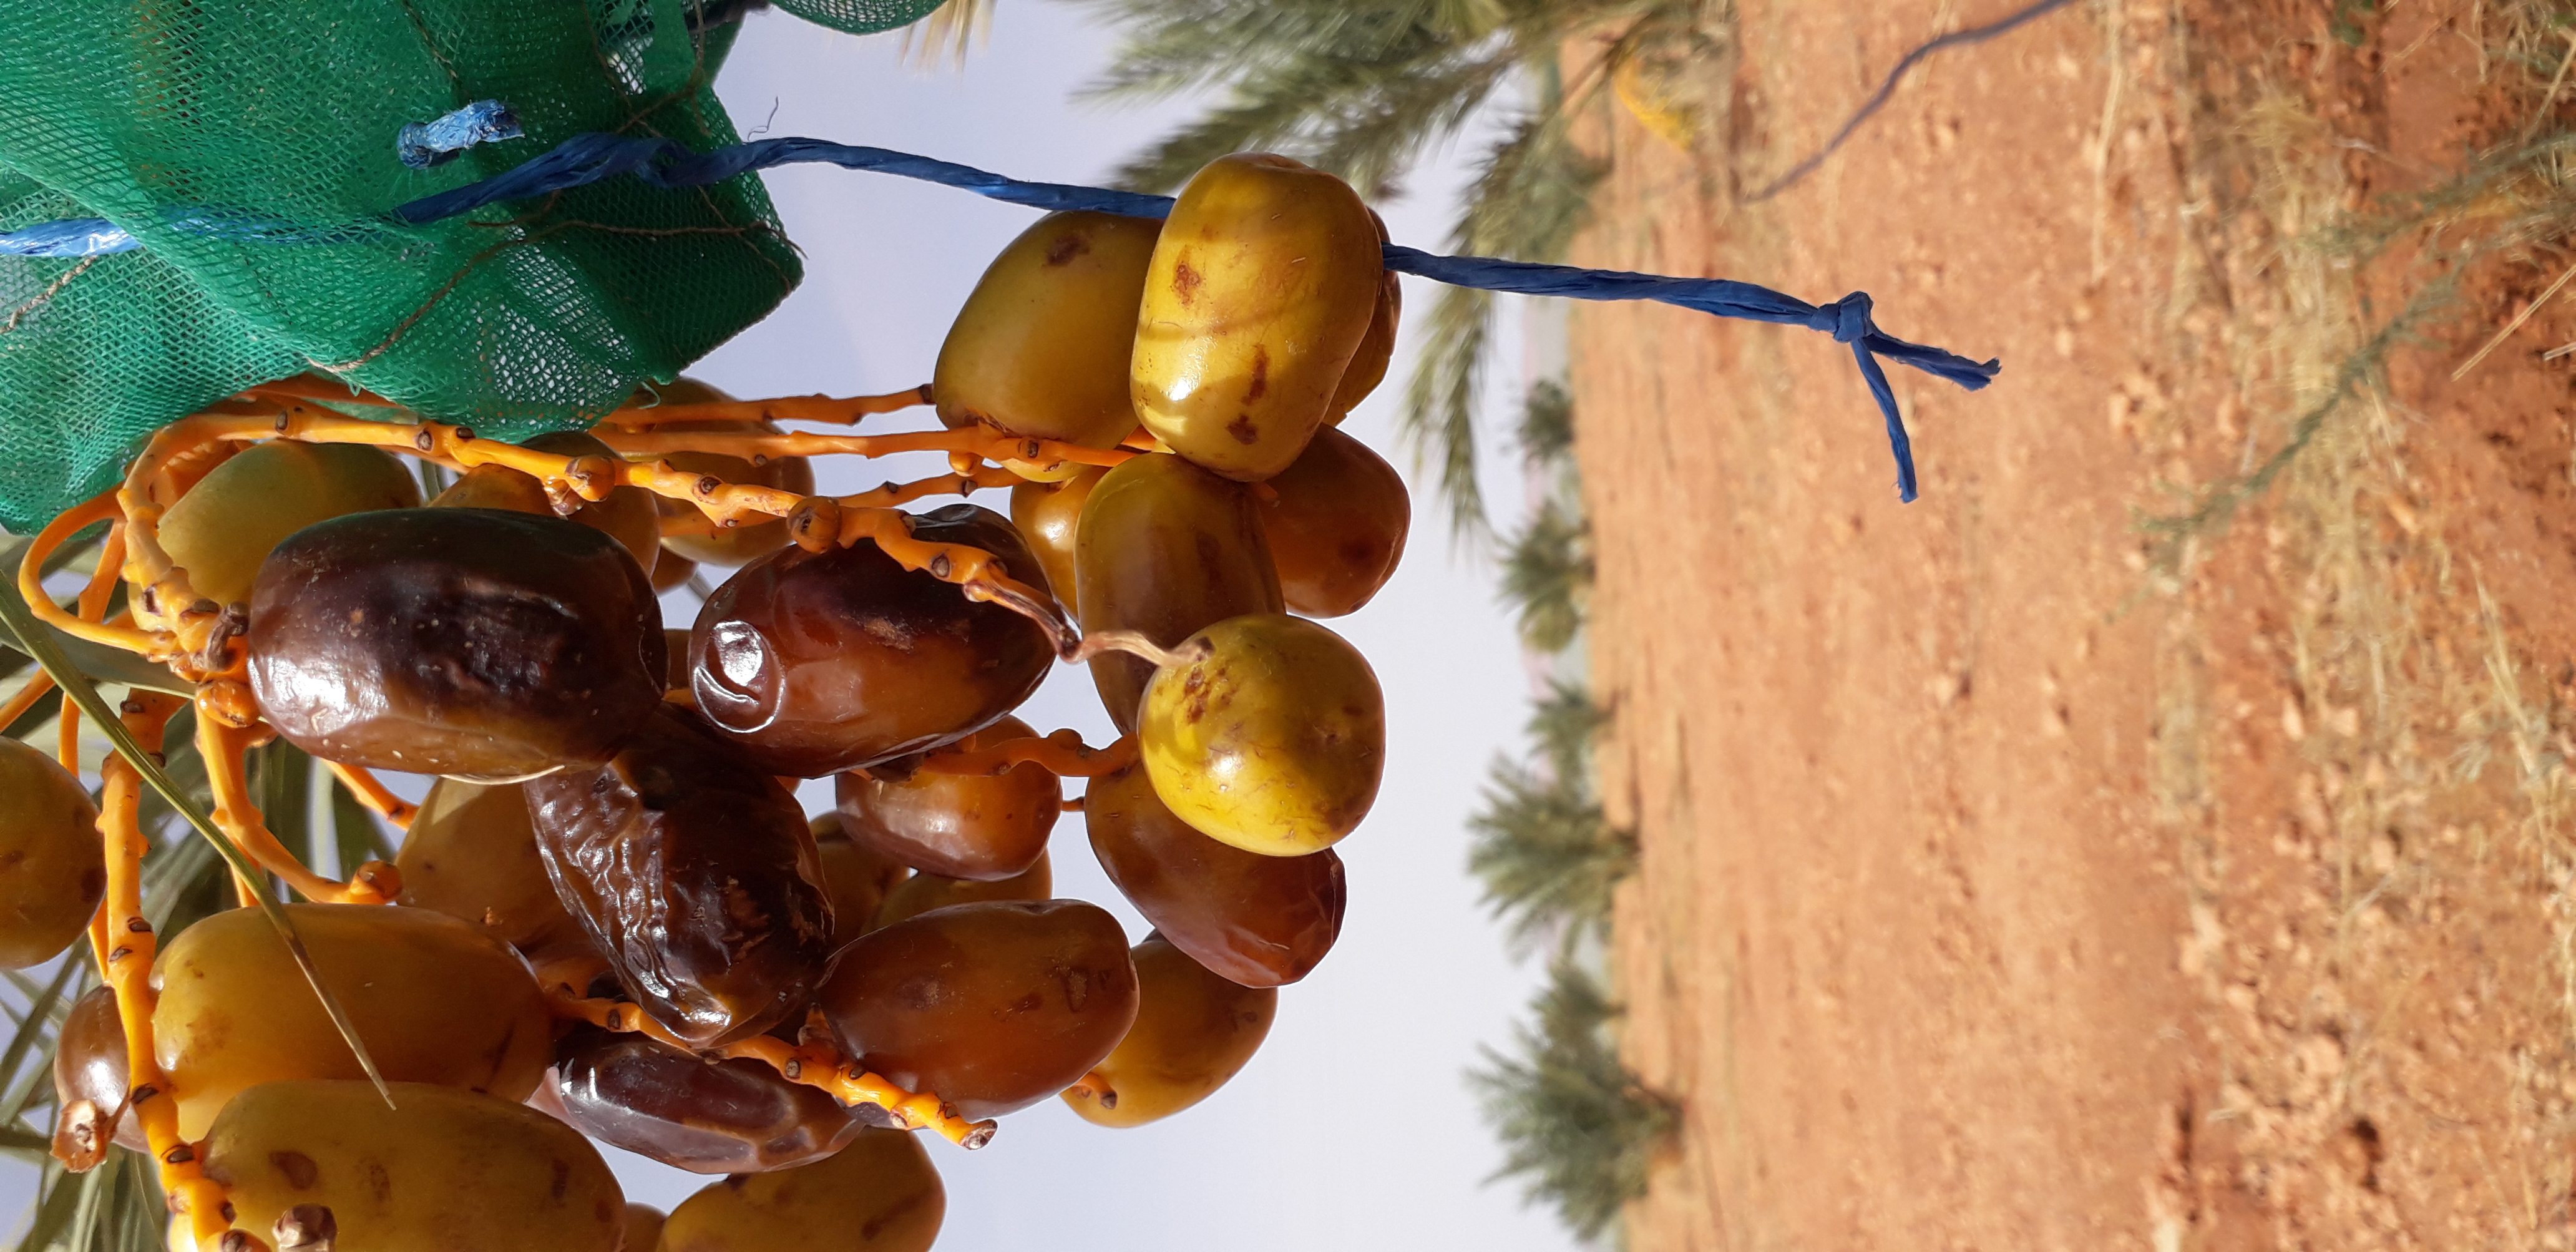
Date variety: Boufagous